Dronningens Tværgade

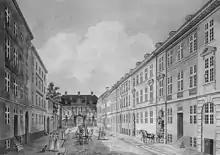
Dronningens Tværgade in c. 18230s

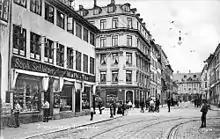
Dronningens Tværgade in the 1900s

Dronningens Tværgade originates in the 1649 plan for New Copenhagen, the large area which was included in the fortified city when the old East Rampart along present day Gothersgade was decommissioned and a new one was built in a more northerly direction. According to the plan, the streets in the area were to be named after Danish territorial possessions, royalty and the upper classes. Dronningens Tværgade, the "Queen's Cross Street", was named after Queen Sophie Amalie, the consort of King Frederick III who had ascended the throne in 1648, and provided a direct connection between the King's Garden at Rosenborg and the future Queen's Garden at Sophie Amalienborg.